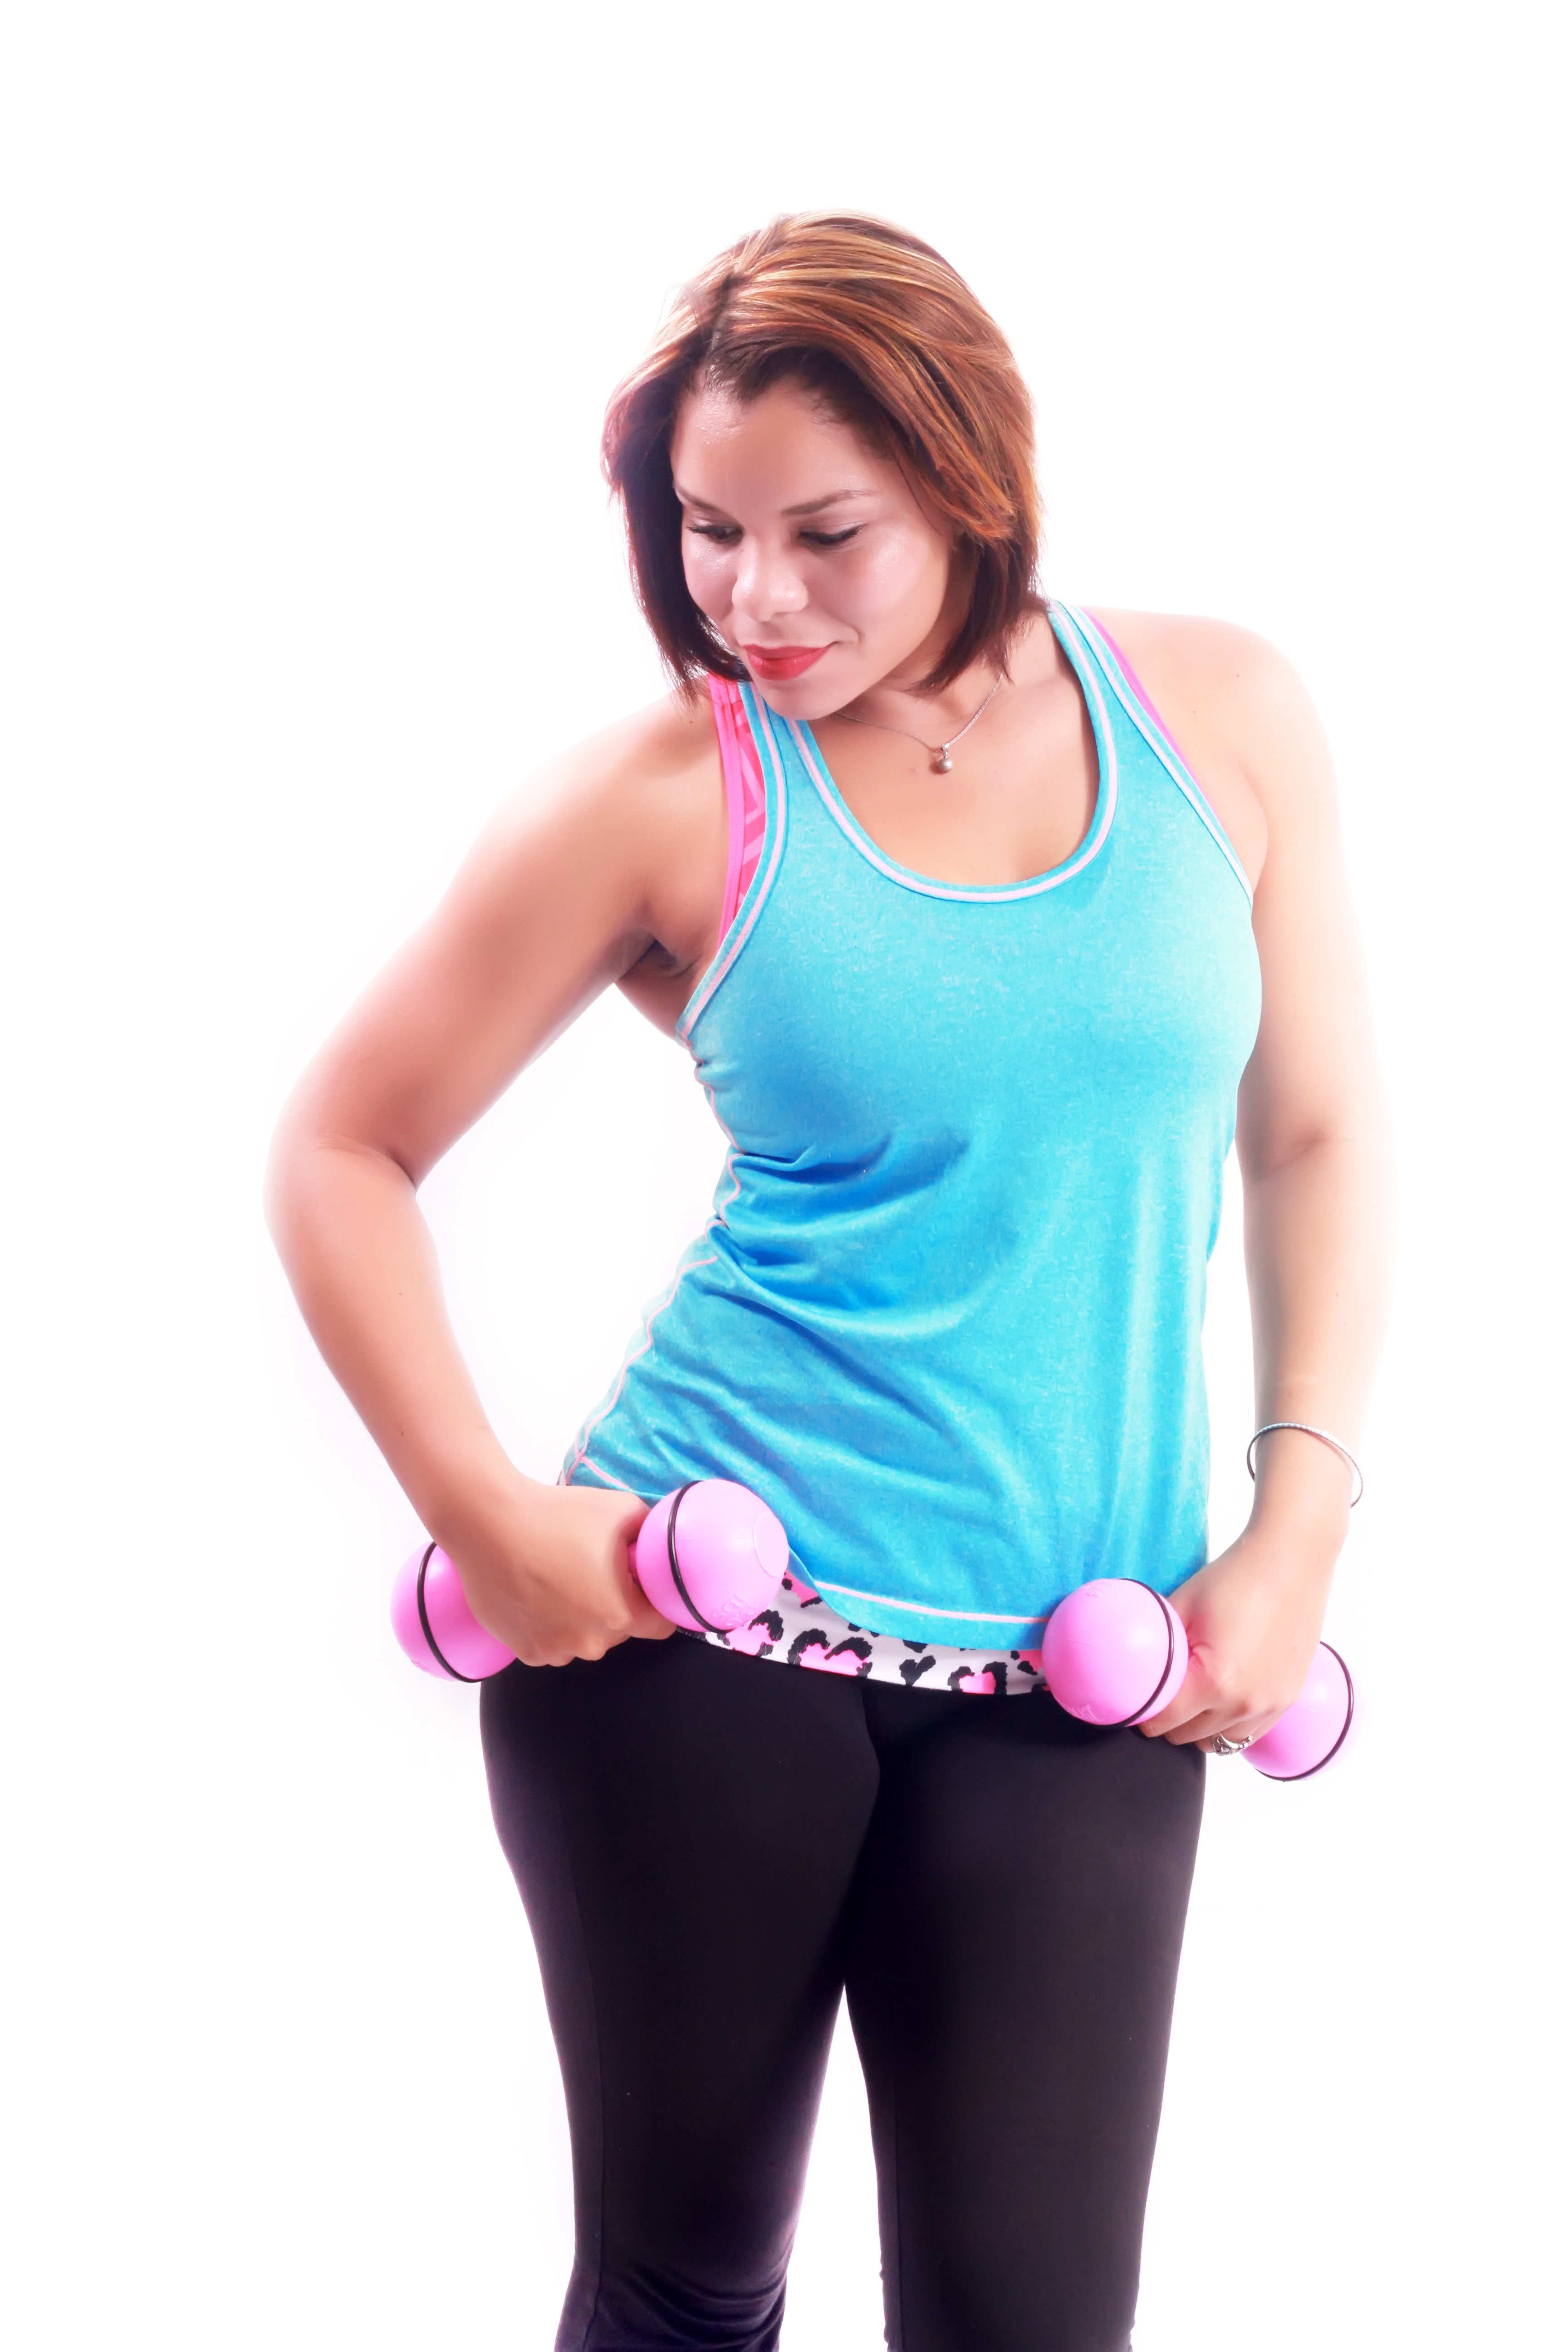
girl, white, round, model, finger, athletic, color, money, blue, freedom, clothing, yellow, pink, arm, gym, muscle, human body, textile, figure, gold, women, sports, silver, neck, hot, weights, dumbbell, currency, beauty, beautiful, argentina, pretty, magenta, strong, dominican republic, attractive, athlete, coins, brightness, erotic, abdomen, sleeve, photo shoot, blue and white, weight training, obverse, undergarment, active undergarment, spandex